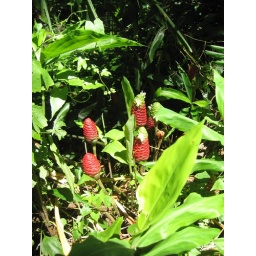
A little red in the midst of green